Lotten Rönquist

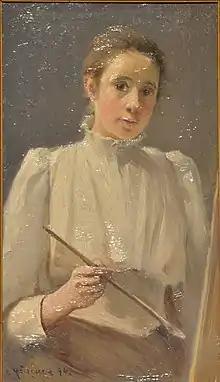
Lotten Rönquist, self portrait (1894)

Charlotta (Lotten) Sofia Rönquist (1864 – 1912) was a Swedish painter who was active in the late 19th and early 20th centuries. After attending the Swedish Academy, she completed her studies in France and Italy. Her paintings include portraits and interiors as well as landscapes and cityscapes depicting scenes from both Sweden and abroad. Rönquist also created large decorative works for hotels, manor houses and churches. She exhibited frequently from 1886 until shortly before her death. Works by Rönquist are in the collection of Stockholm's Nationalmuseum.